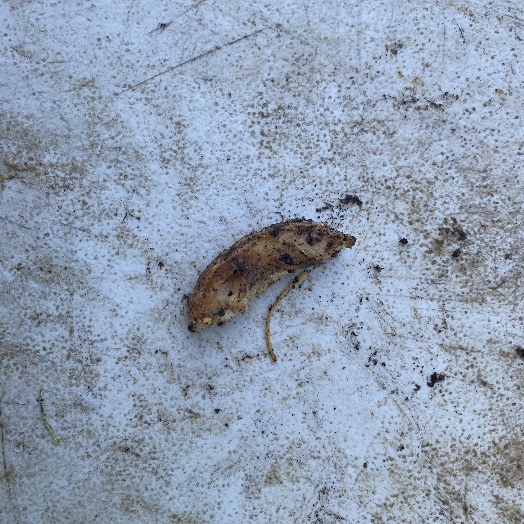
Label: Food Organics